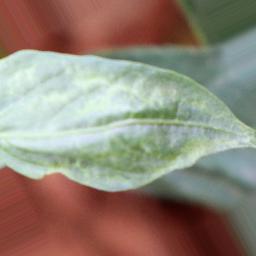
Label: healthy